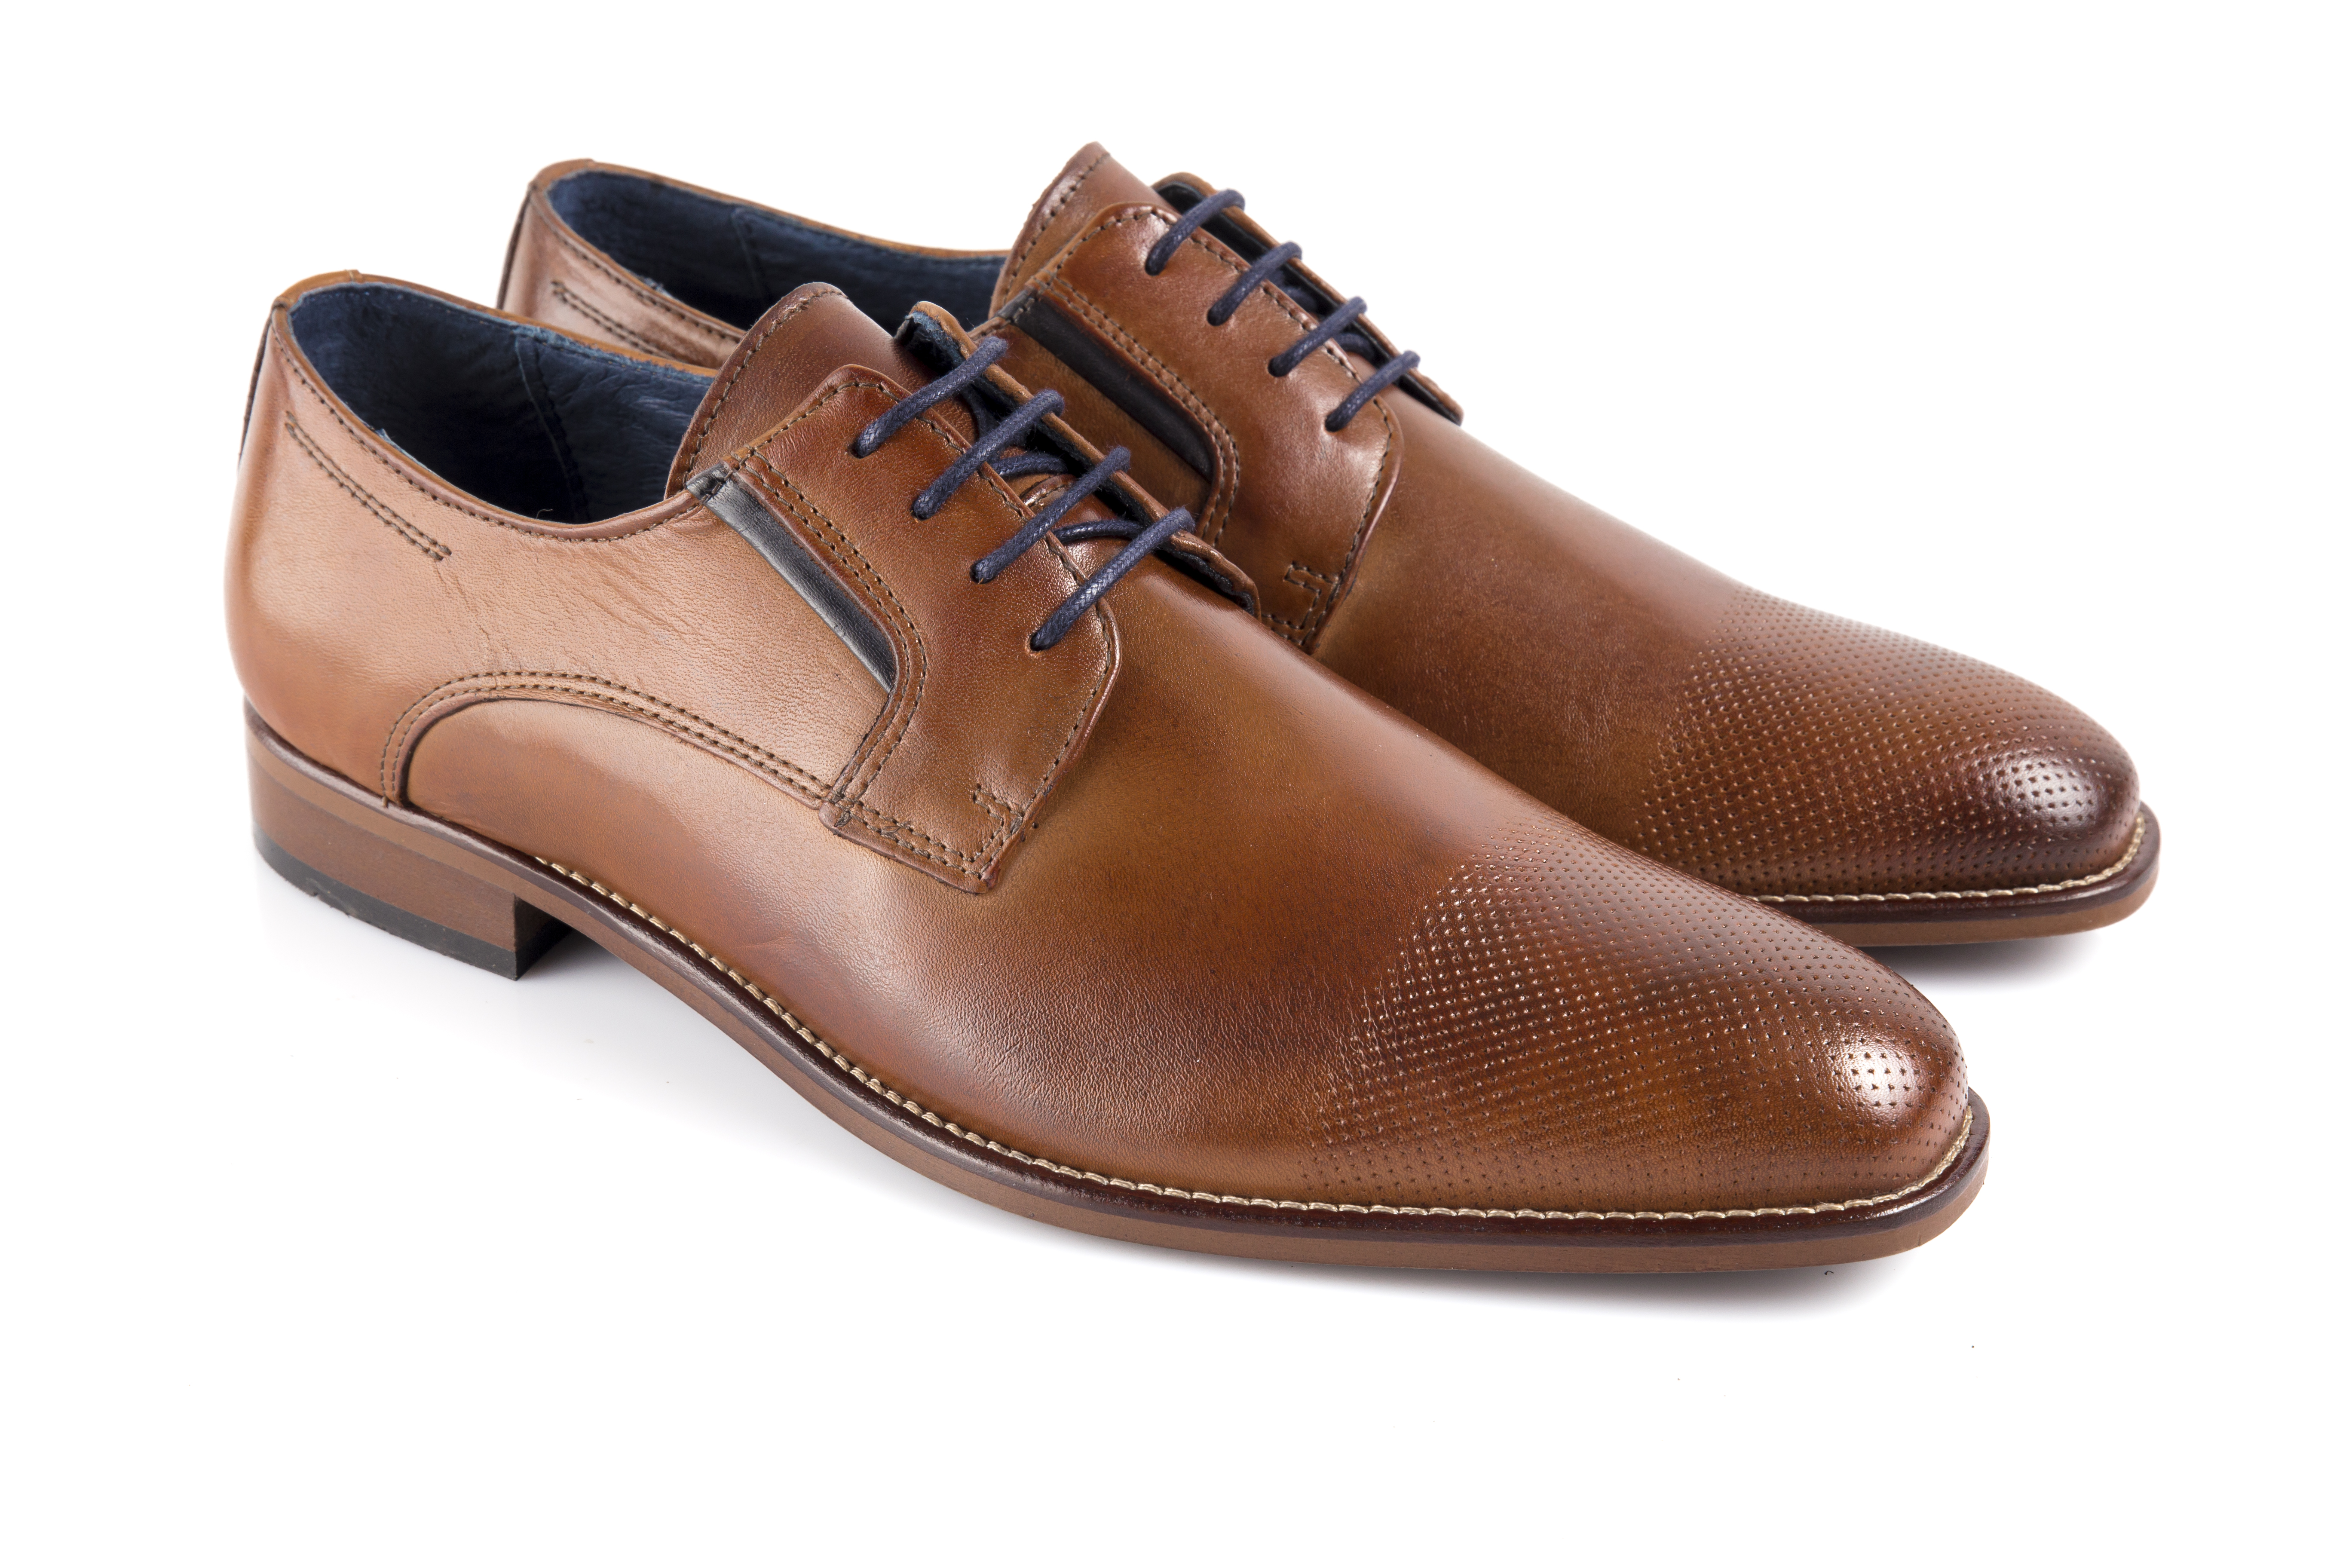
shoe, white, expensive, background, object, design, high, isolated, luxury, beautiful, closeup, shop, elegance, summer, clothing, beauty, male, style, walking, fashion, leather, rubber, strap, accessory, modern, cool, elegant, stylish, evening, foot, leg, heel, wear, sandal, buckle, suede, ankle, brown, footwear, tan, oxford shoe, walking shoe, product, product design